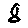
Label: 8